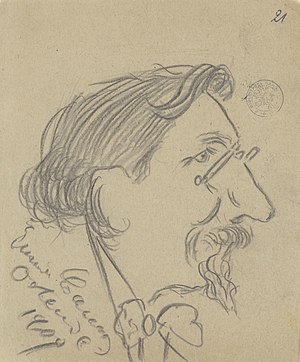
Jan Blockx
Karikatuur getekend door Enrico Caruso, Enrico Caruso, 1909, Universiteitsbibliotheek Gent
Jan Blockx var en belgisk komponist, pianist og pædagog.